Coccothrinax

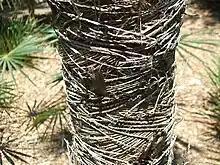
Detail of the stem of "Coccothrinax scoparia" showing fibrous leaf sheaths

"Coccothrinax" is a genus of small to medium-sized, fan palms with relatively slender stems and 8 to 22 palmate leaves. The stems are initially covered by fibrous leaf sheaths. These break down into a network of fibres or spines, eventually leaving a bare trunk covered with leaf scars. The undersides of the leaflets are often silvery-grey; this is reflected in the common name "silver palm", which is given to many species of "Coccothrinax". The base of the petiole is not split longitudinally. The absence of this trait is a distinguishing character that separates "Coccothrinax" from "Thrinax".